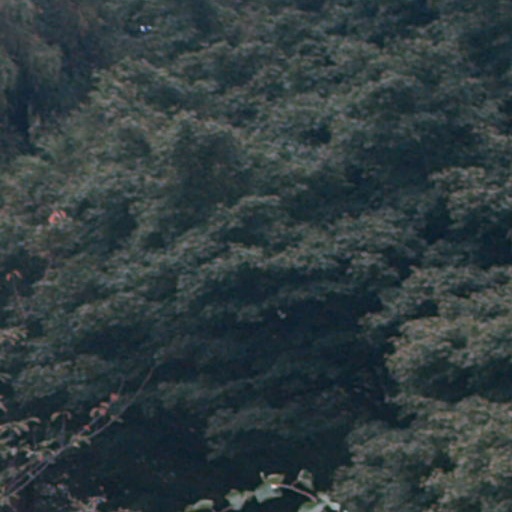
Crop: cassava